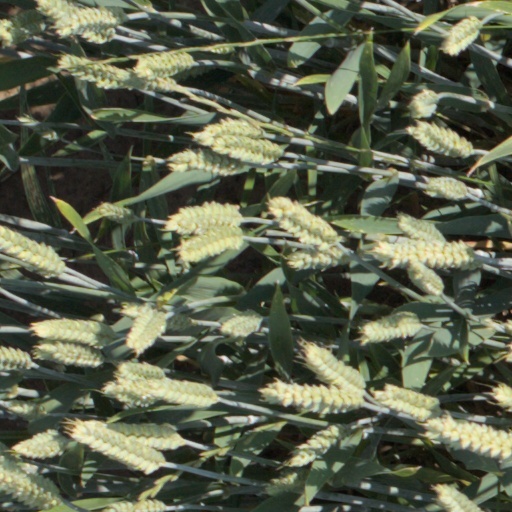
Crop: wheat